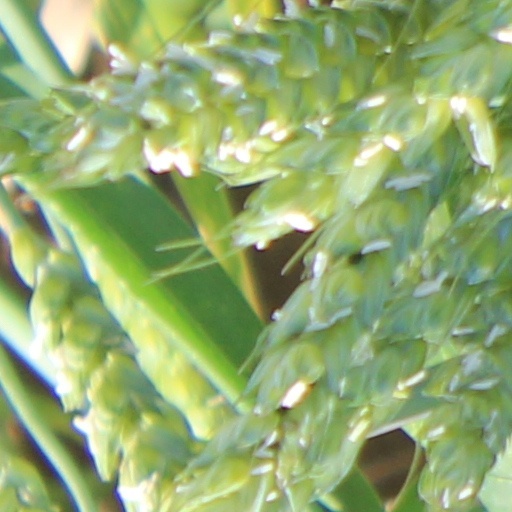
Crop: wheat